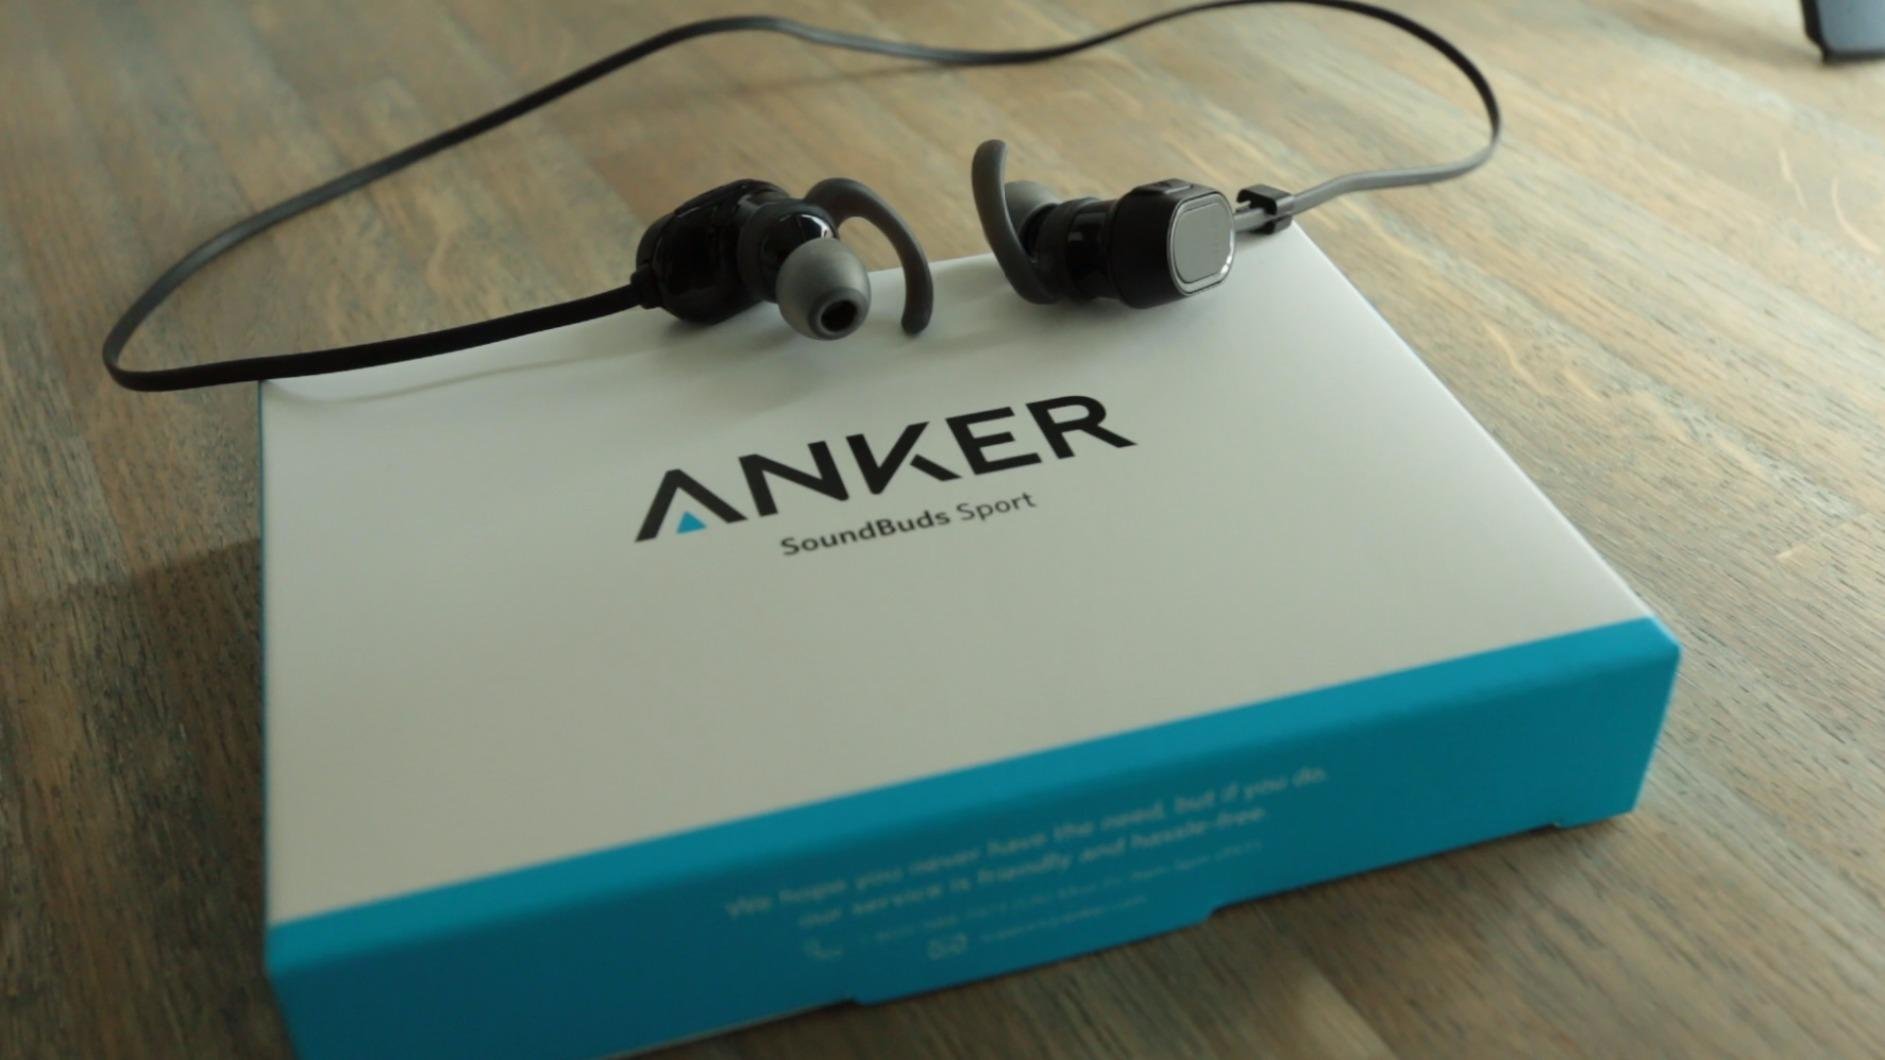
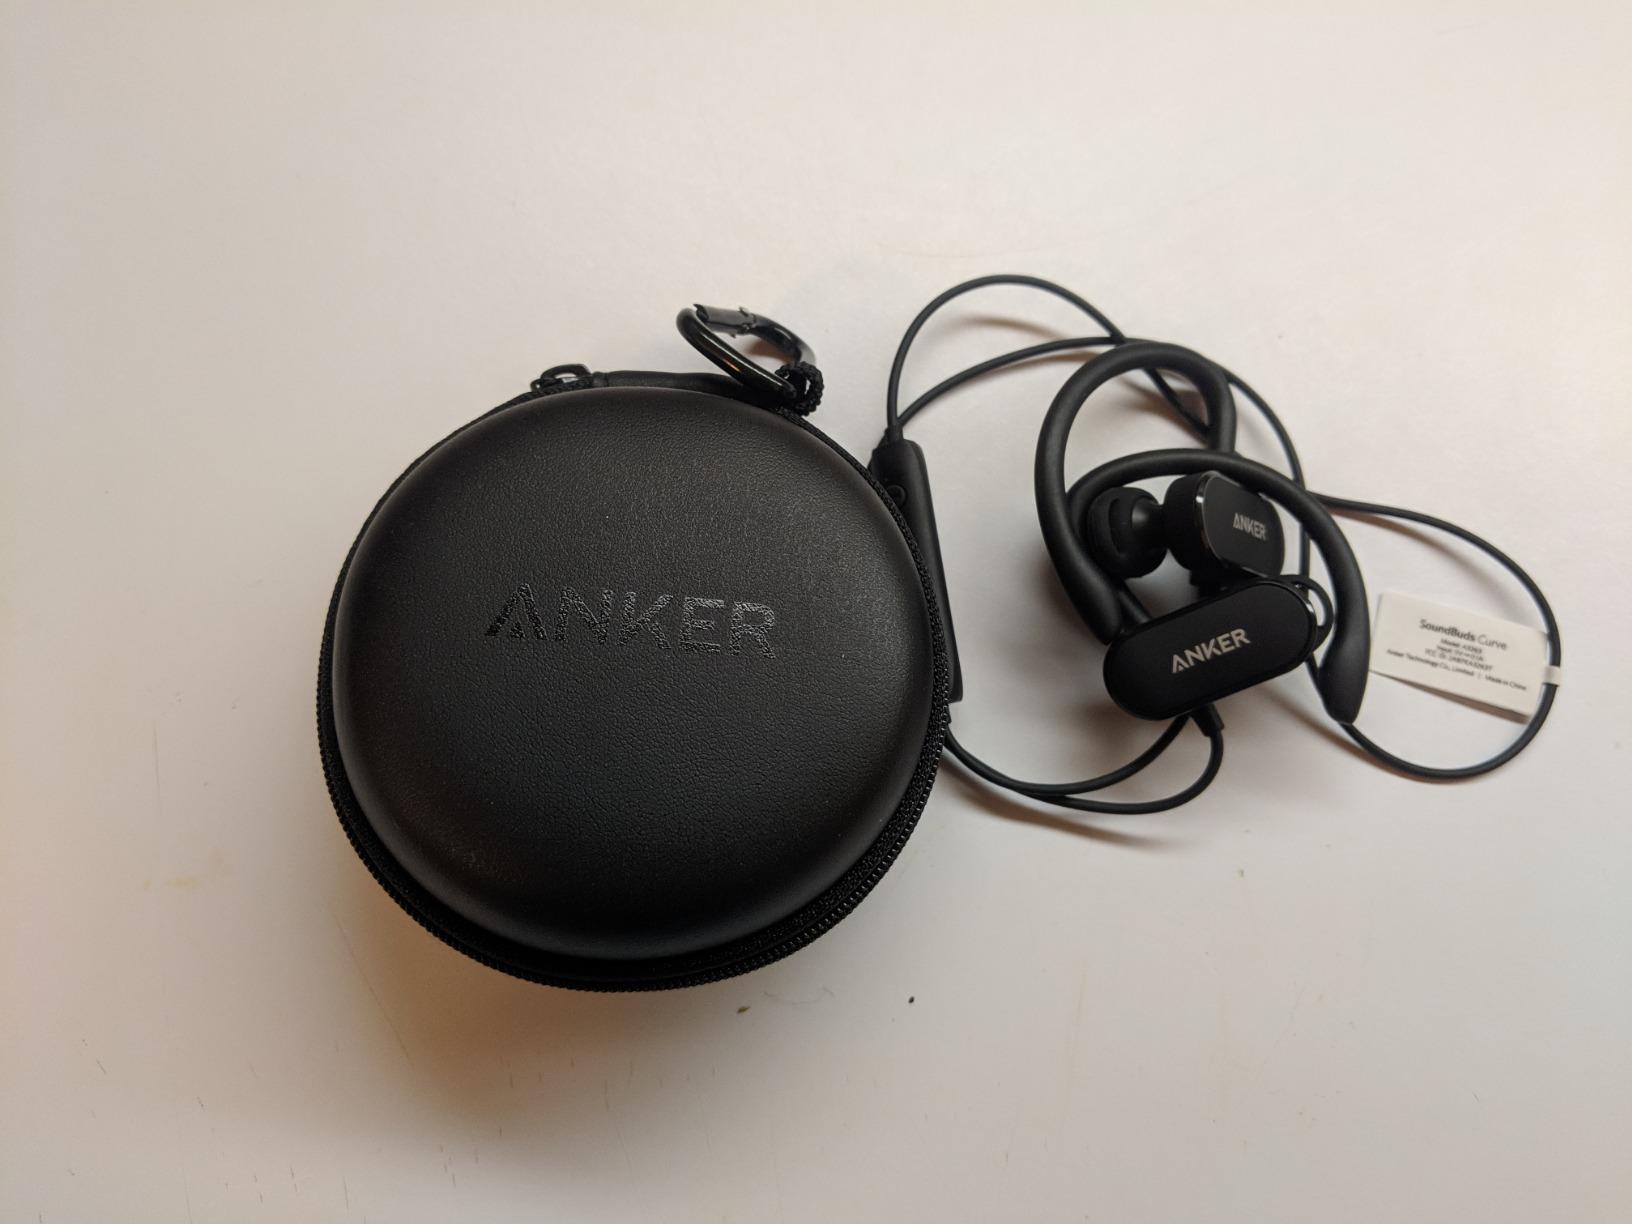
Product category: headphones
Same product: no